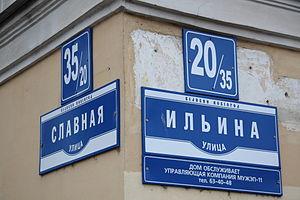
La numérotation ou le numérotage des immeubles est un système permettant d'assigner un nombre unique à chaque bâtiment d'une voie urbaine ou urbanisée, ou d'un quartier, afin de faciliter sa localisation.